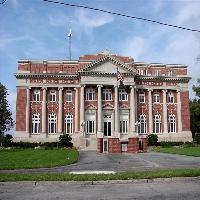
Weather: sun or clear